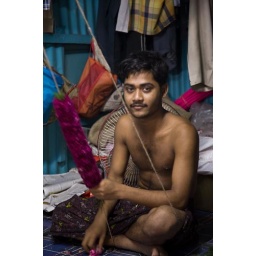
Kolkata - wholesale flower market near the Howrah bridge